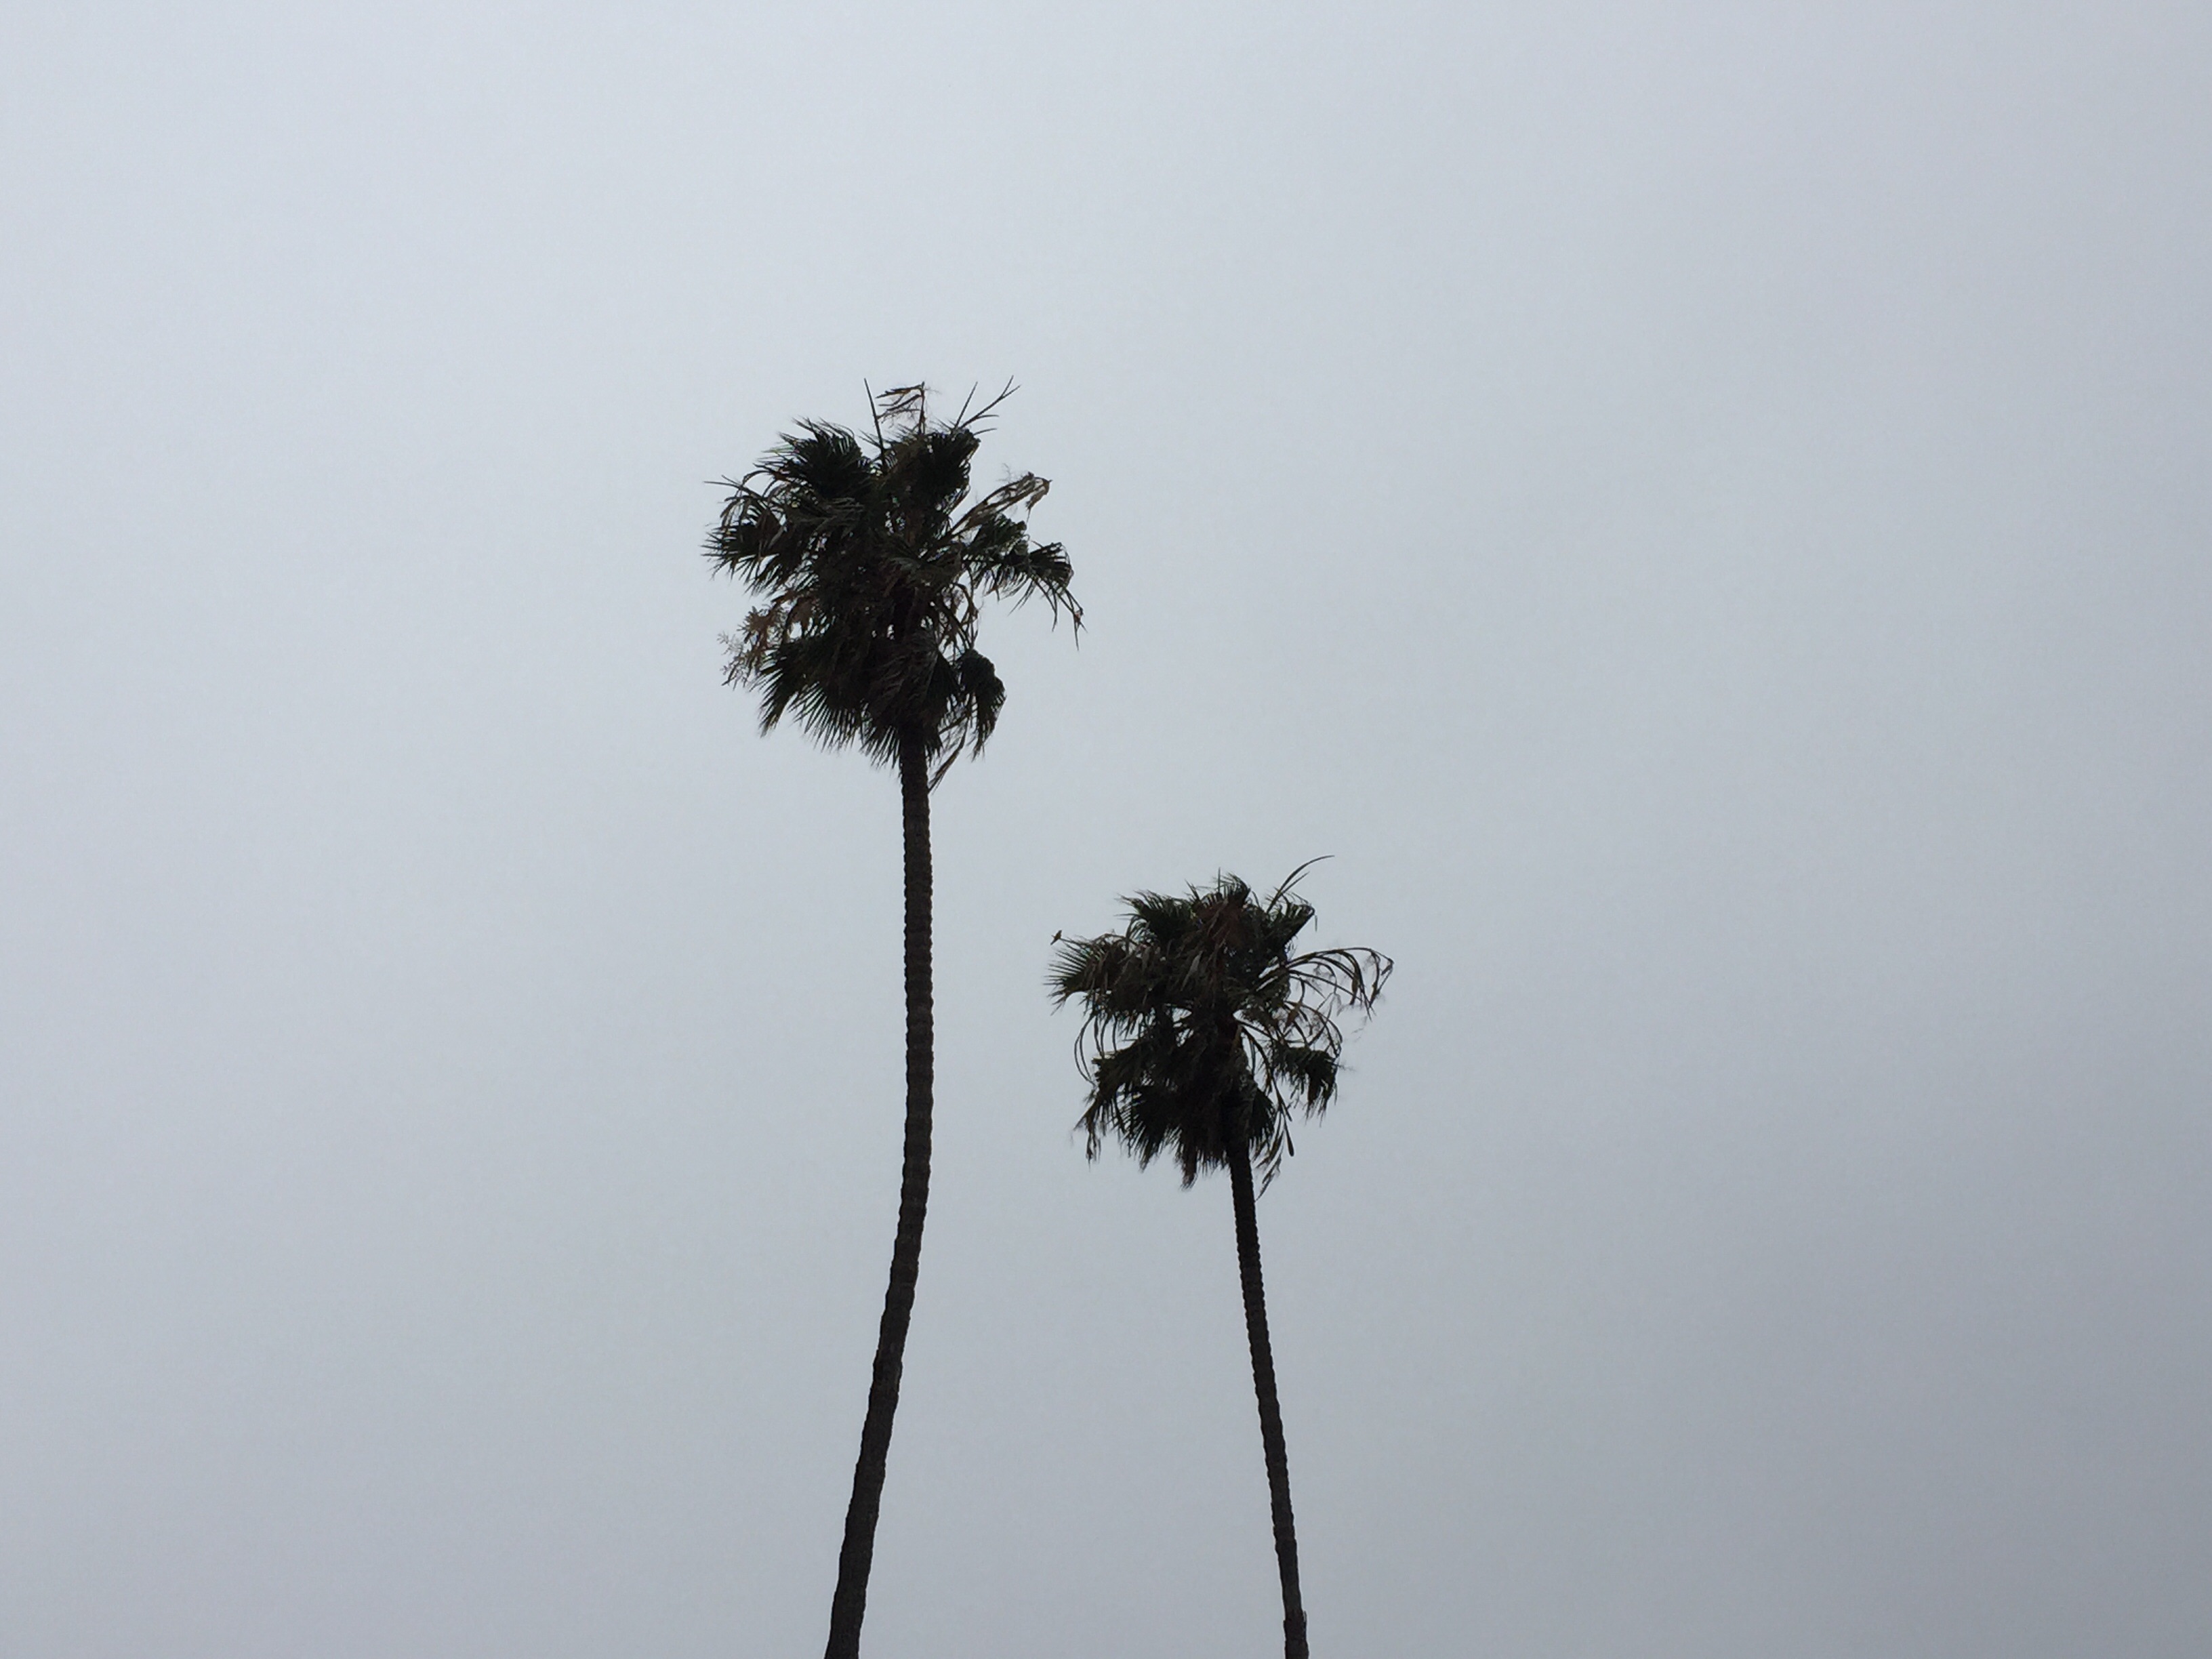
tree, branch, bird, black and white, plant, sky, leaf, wind, monochrome, flowering plant, monochrome photography, atmospheric phenomenon, woody plant, arecales, palm family